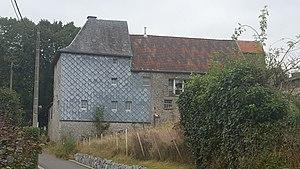
la tour Nereth, Baelen, Belgique